John Kennedy (Louisiana politician)

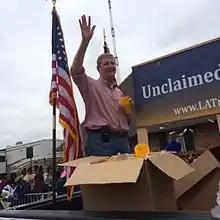
Kennedy at the Natchitoches Christmas Parade in 2014

Kennedy left the Foster administration when he was elected Louisiana State Treasurer in 1999, having unseated incumbent Ken Duncan with 55.6% of the vote, or 621,796 votes, to Duncan's 44.4%, or 497,319 votes. Kennedy was reelected treasurer without opposition in 2003, 2007 and 2011. In 2015, he defeated his sole challenger with 80% of the vote.